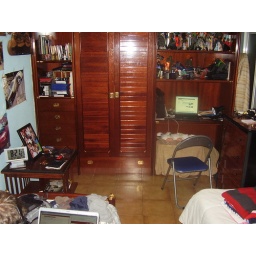
My room, desk on the right closet in the middle bed on right.